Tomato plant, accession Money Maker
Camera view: horizontal (90 deg, fisheye); turntable rotation: 120 degrees
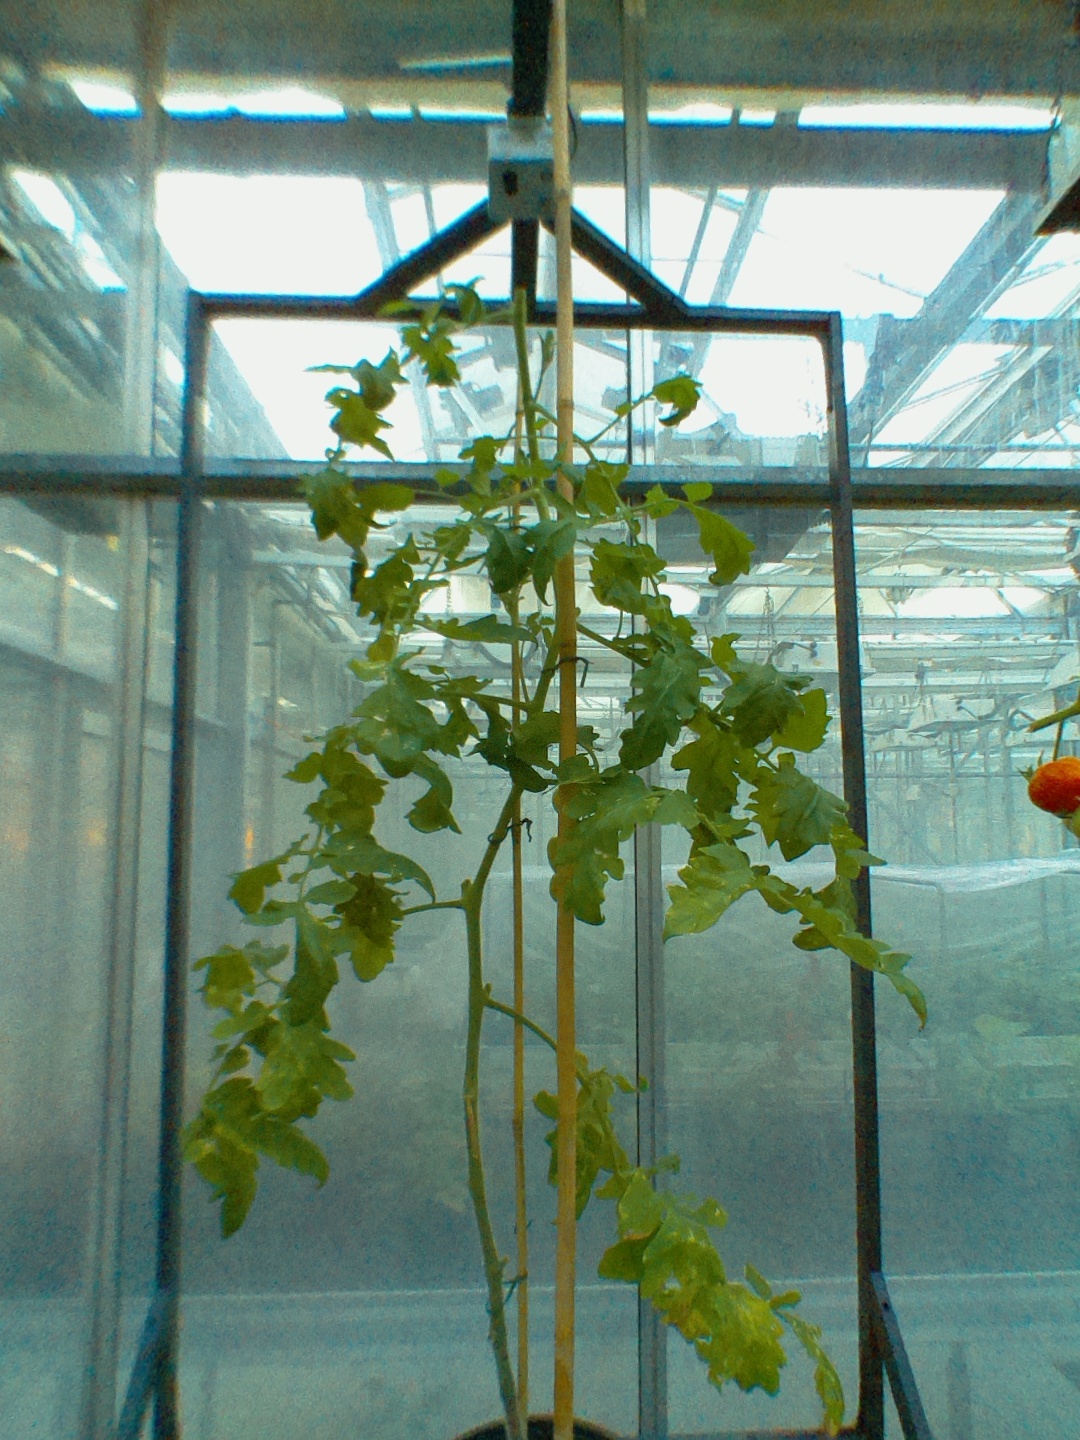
BBCH growth stage 77: 70%-80% of final fruit size